Dasylabris

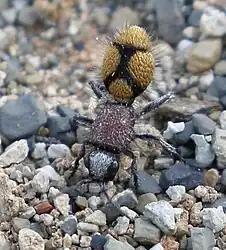
"Dasylabris namaquana", Bo-Karoo, South Africa

Dasylabris is a genus of insects belonging to the family Mutillidae.